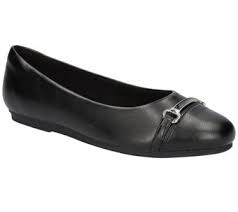
Label: Ballet Flat